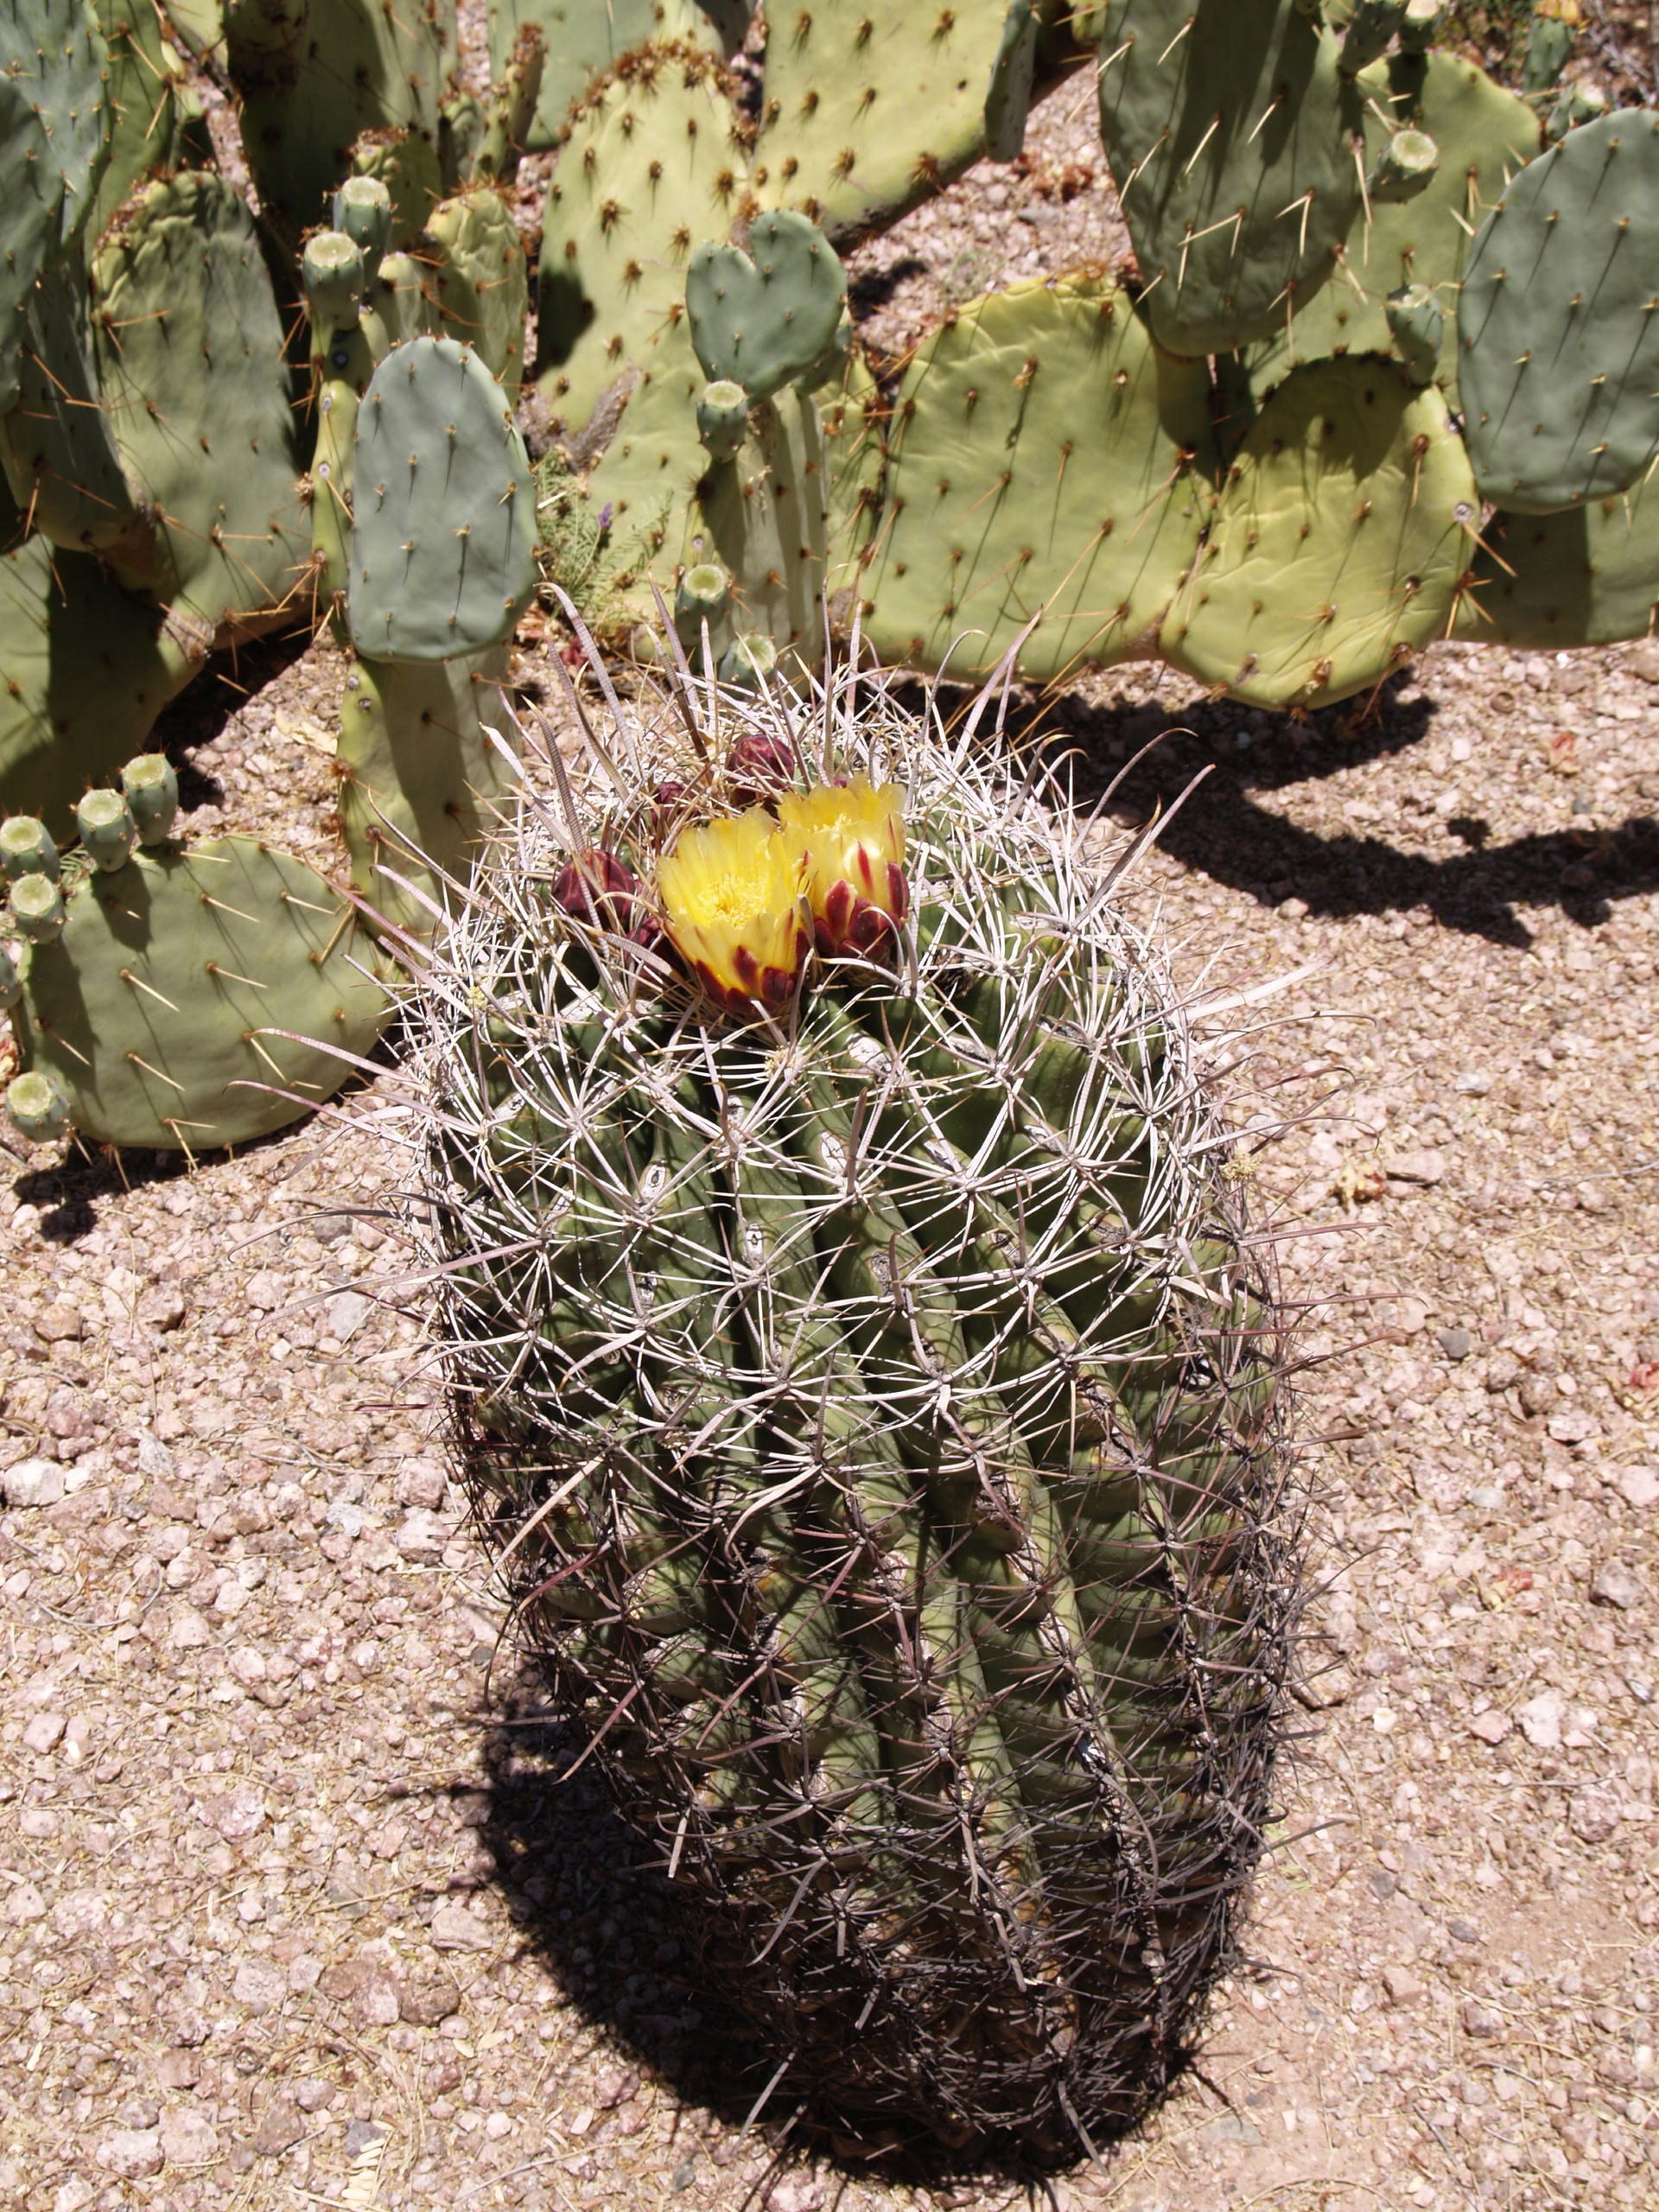
blossom, cactus, plant, desert, flower, dry, produce, botany, flora, fauna, erosion, arizona, hot, caryophyllales, flowering plant, prickly pear, barrel cactus, land plant, thorns spines and prickles, hedgehog cactus, nopal, barbary fig, eastern prickly pear